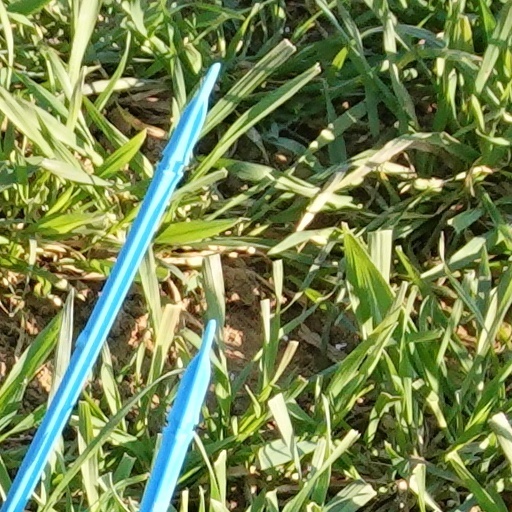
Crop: wheat